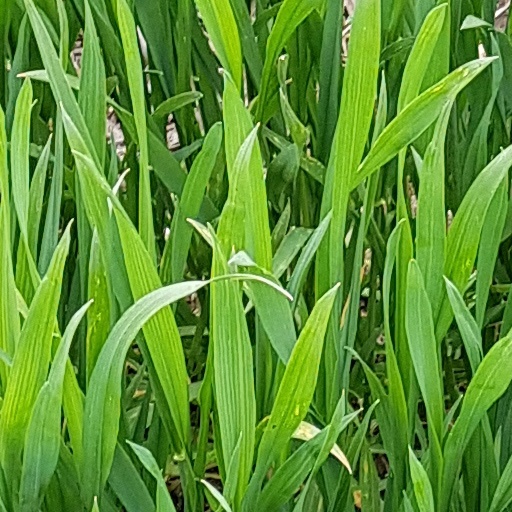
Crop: wheat